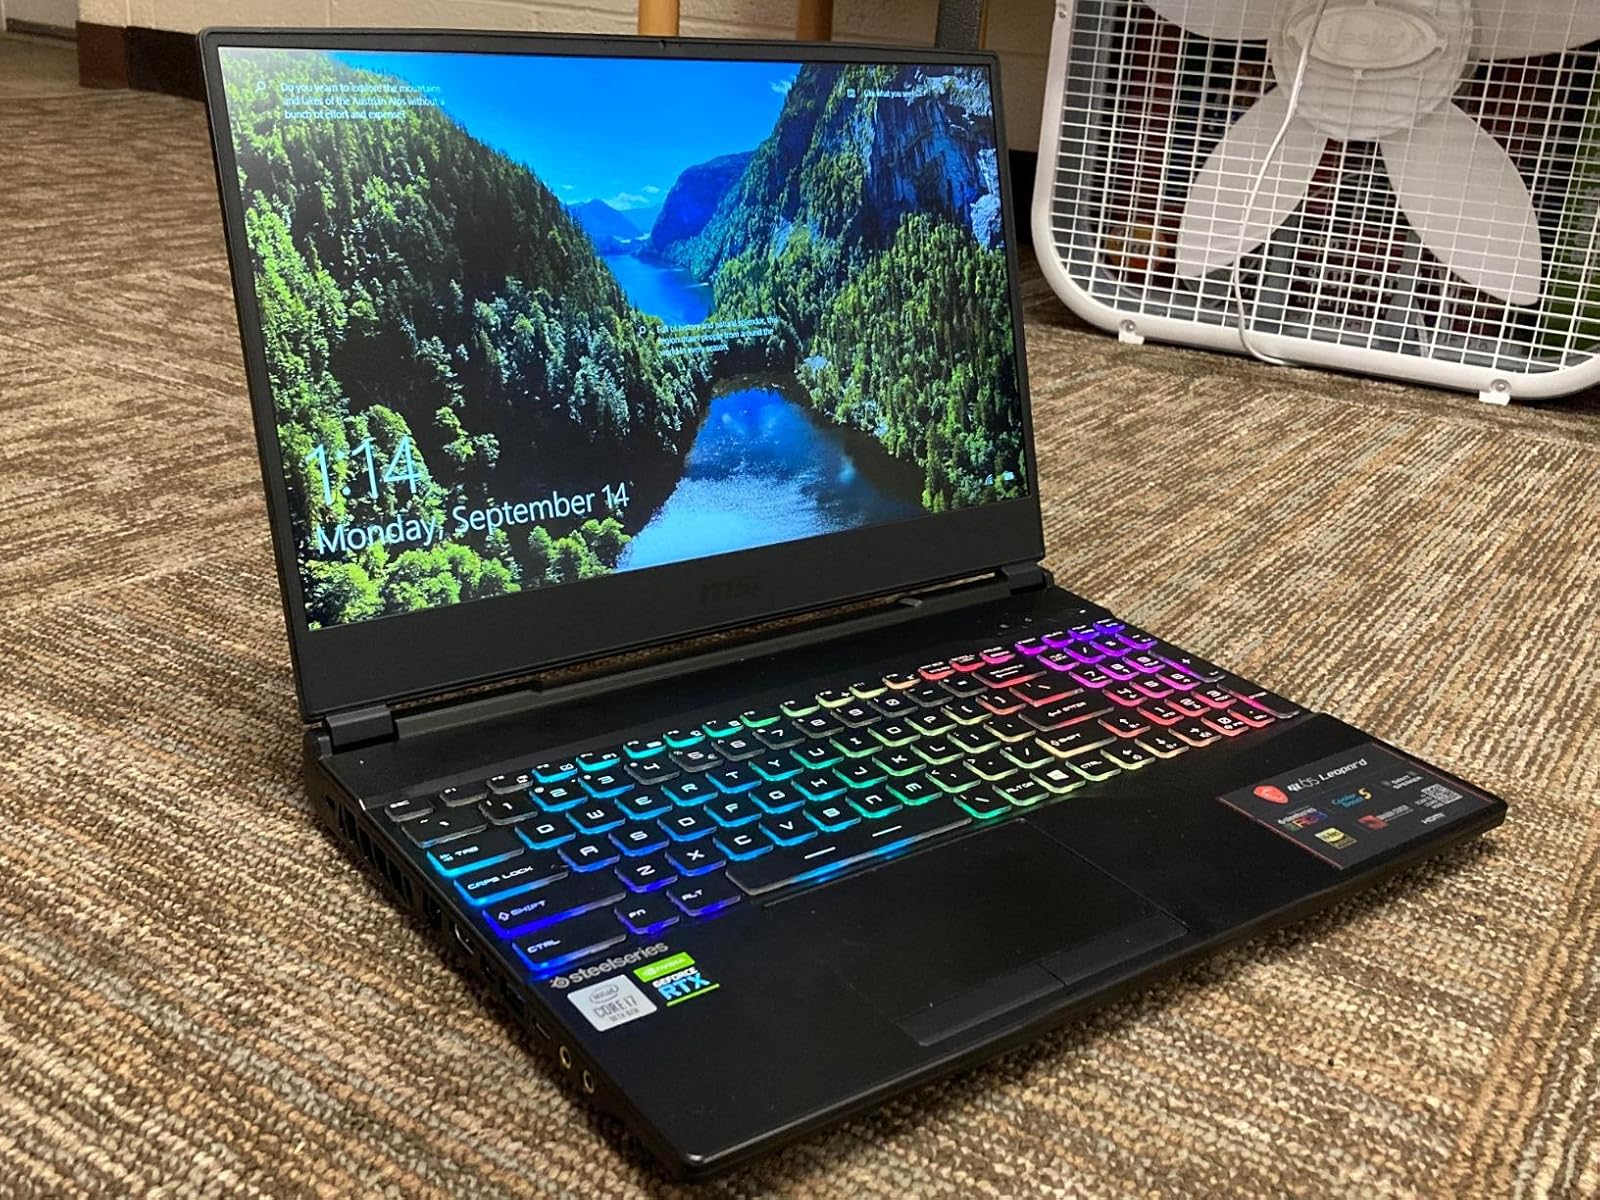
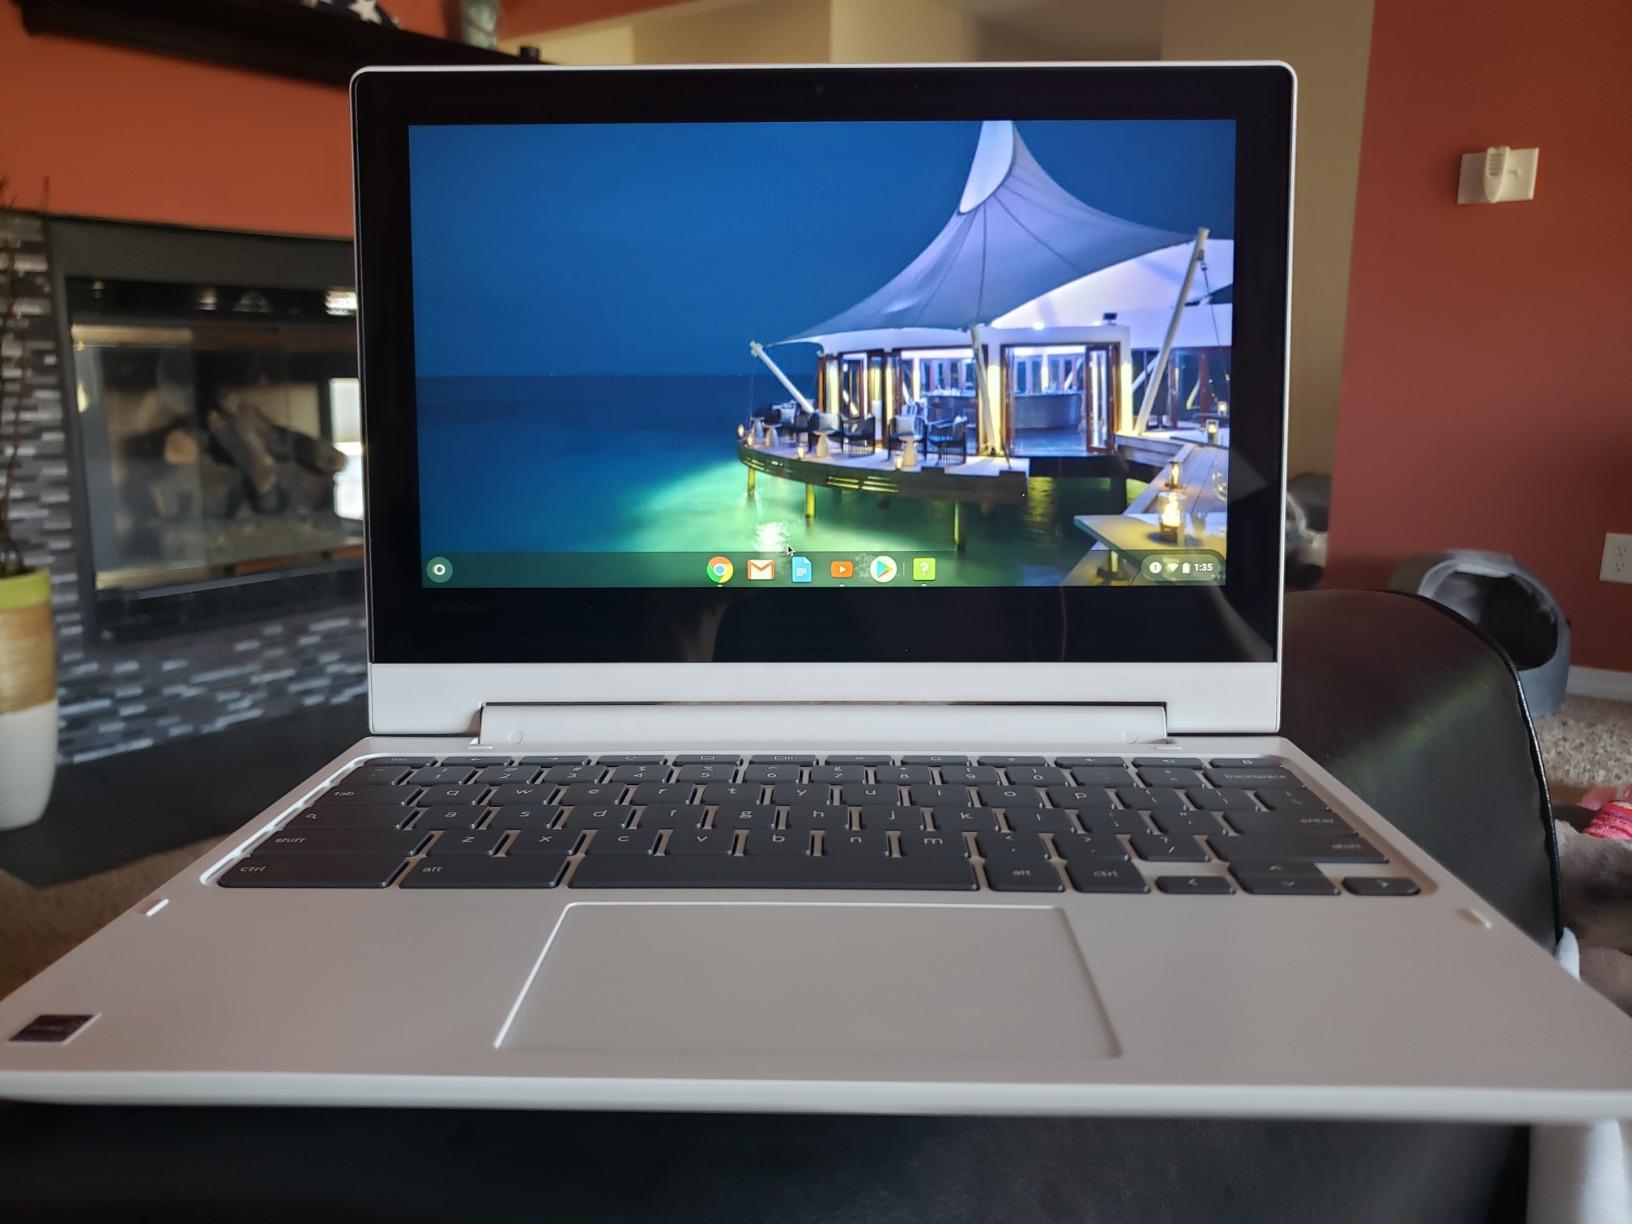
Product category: laptop
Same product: no